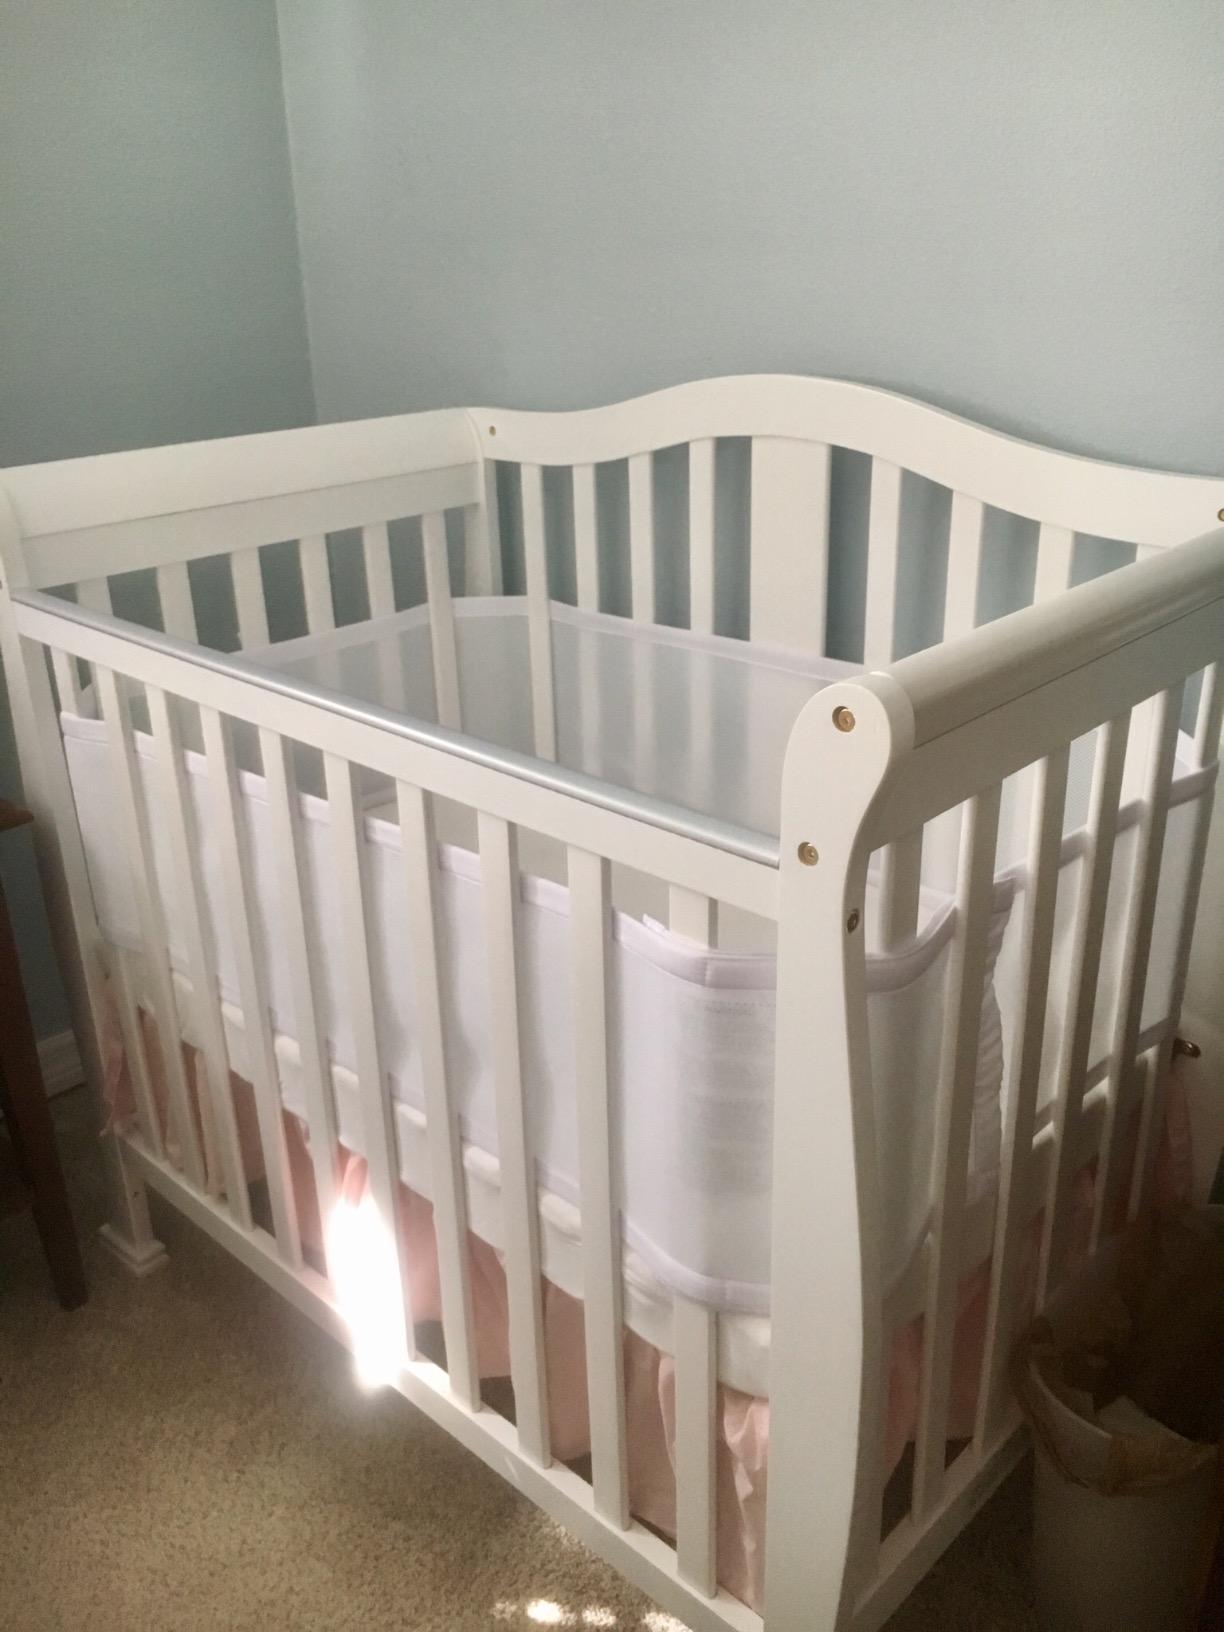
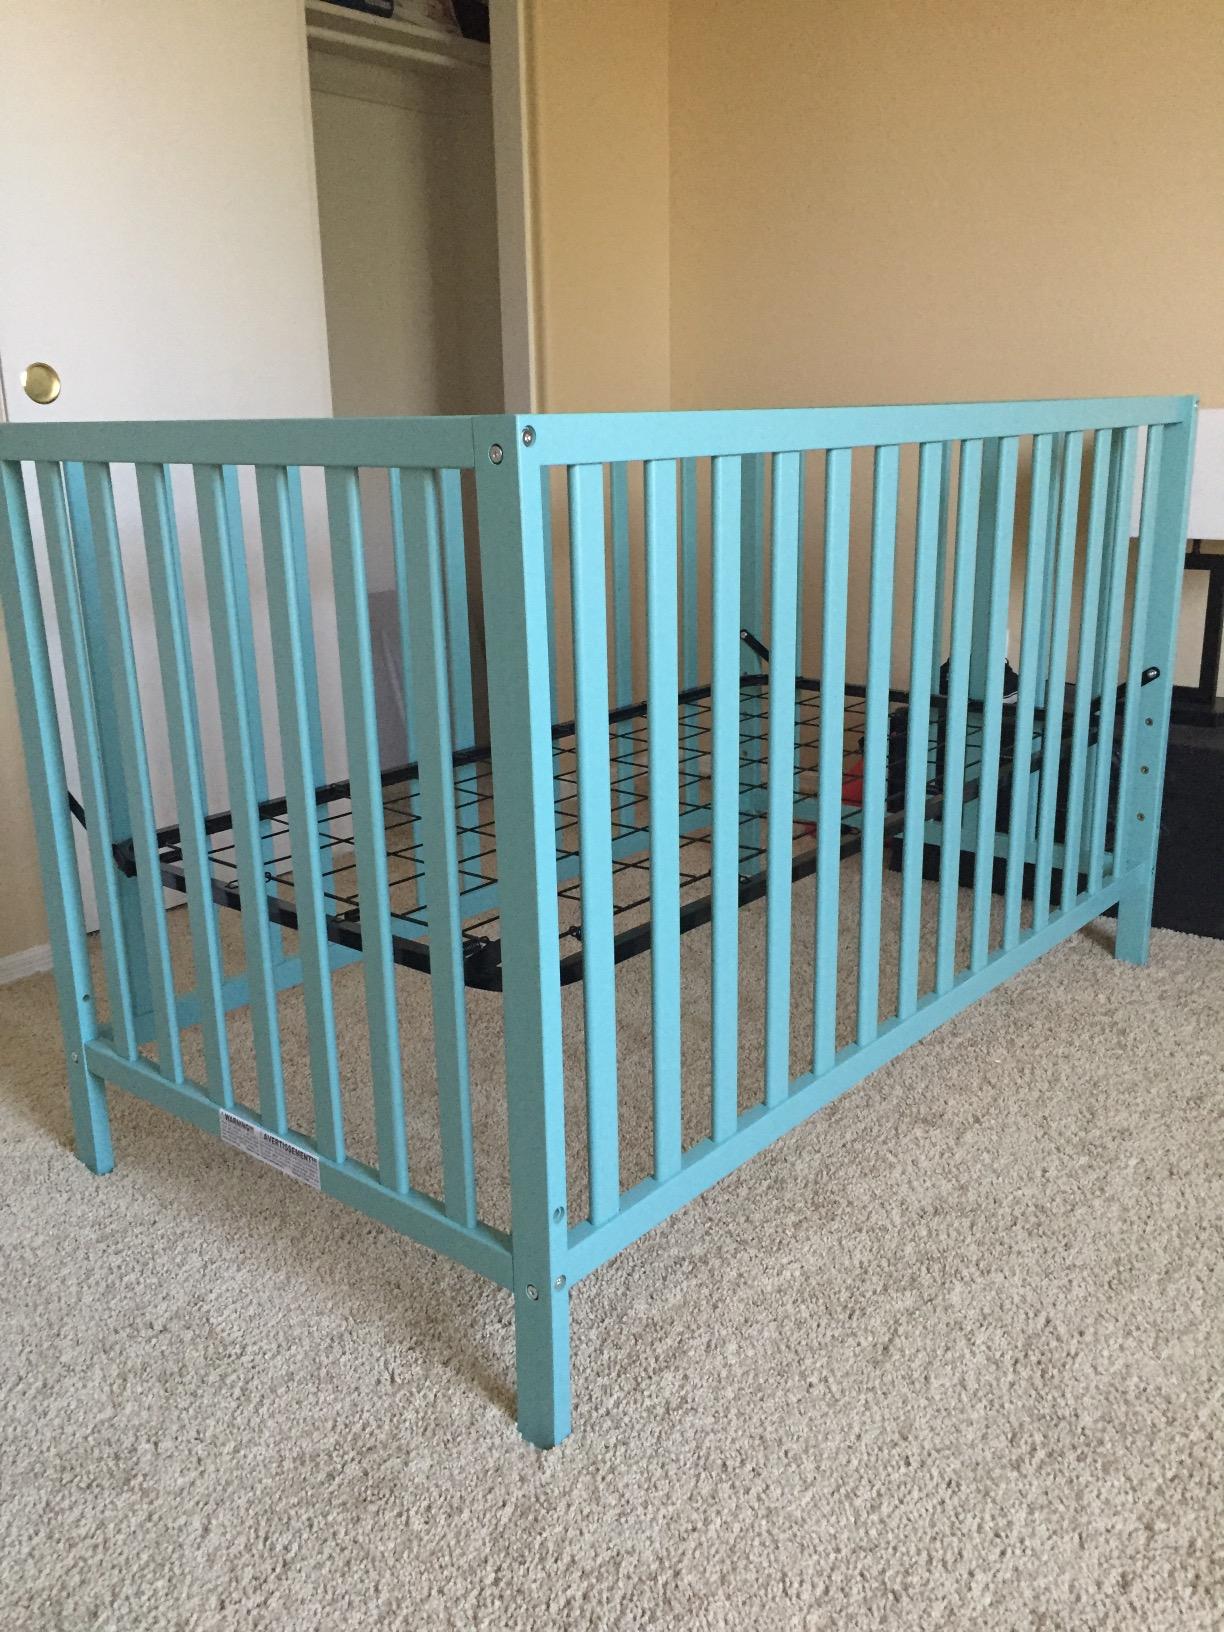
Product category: products_crib
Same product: no